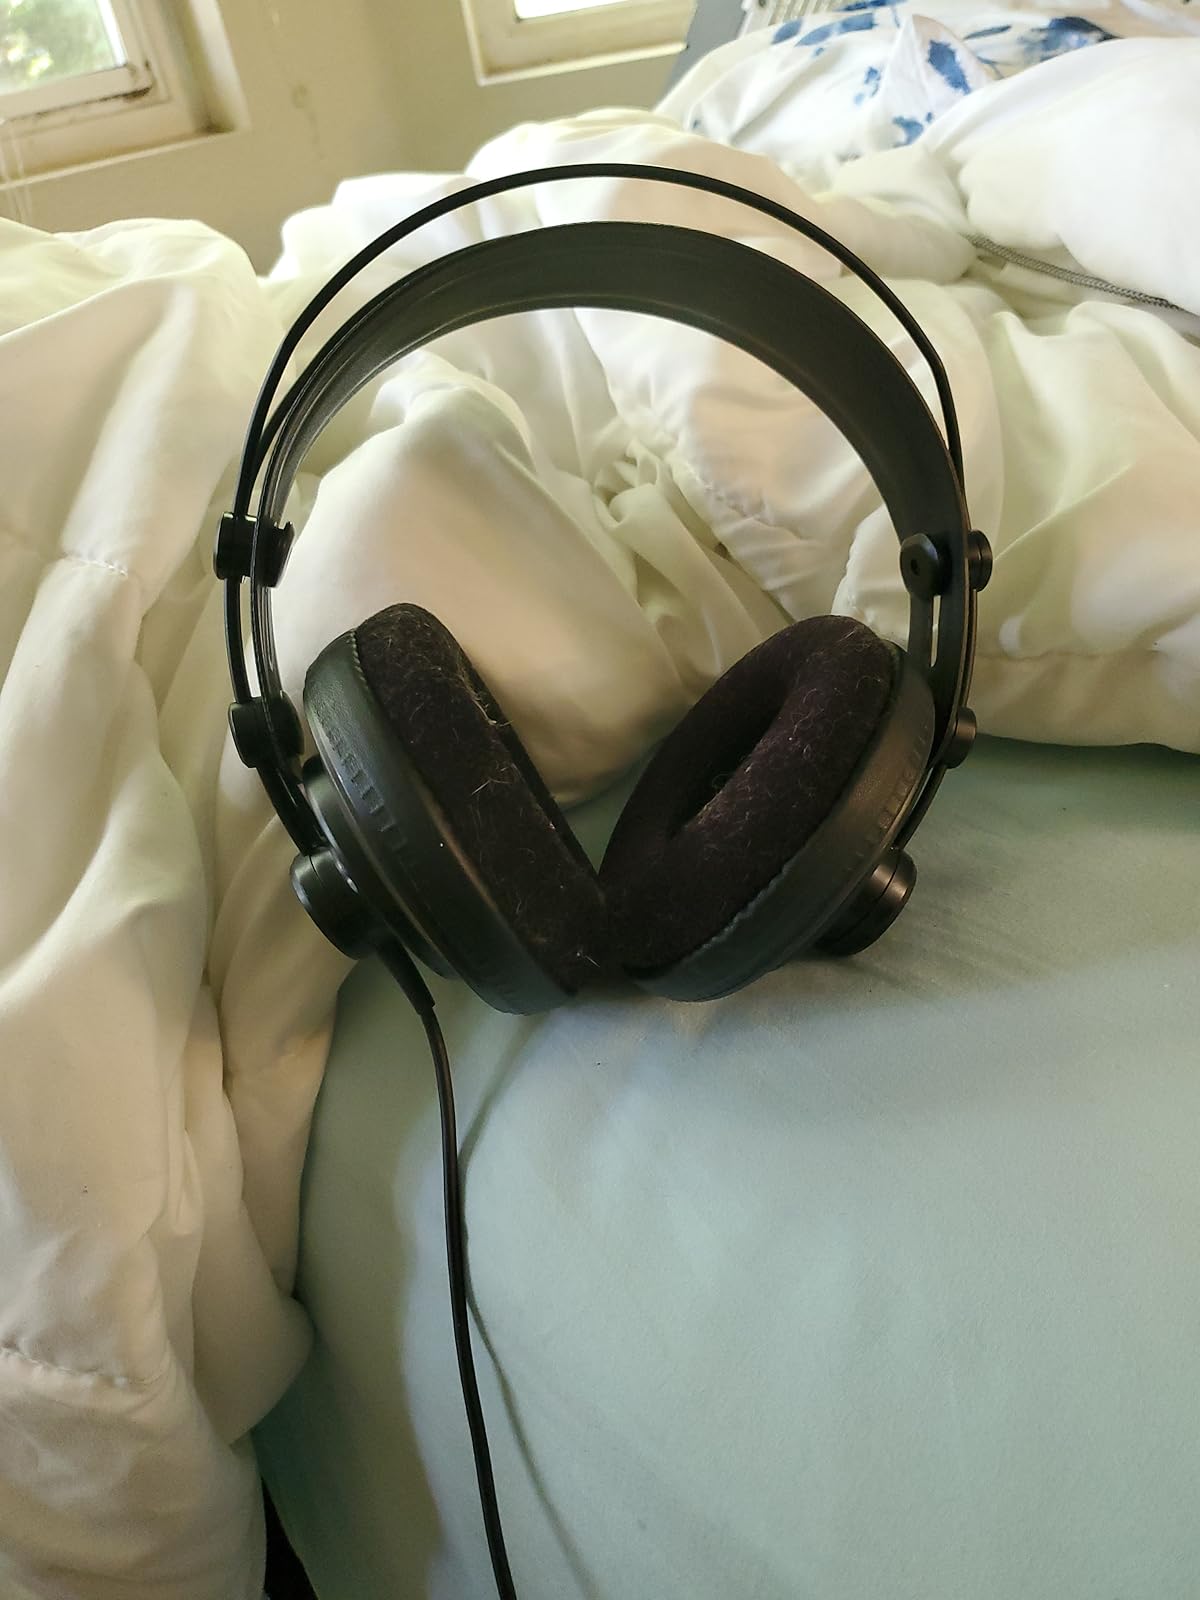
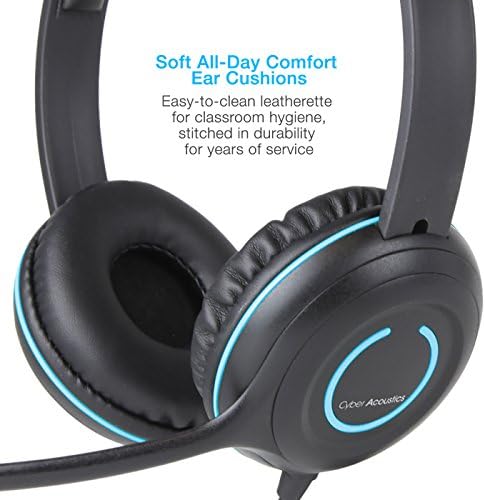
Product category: headphones
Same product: no